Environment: real
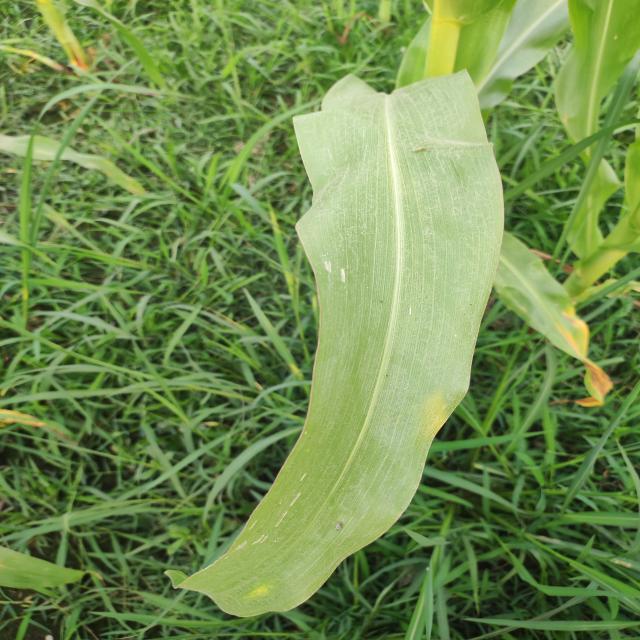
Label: fall_armyworm